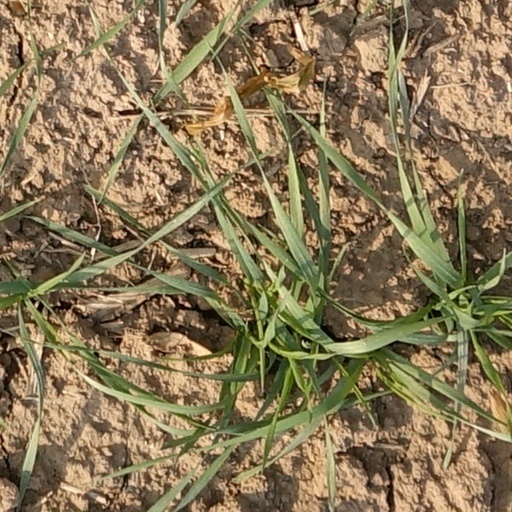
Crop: wheat